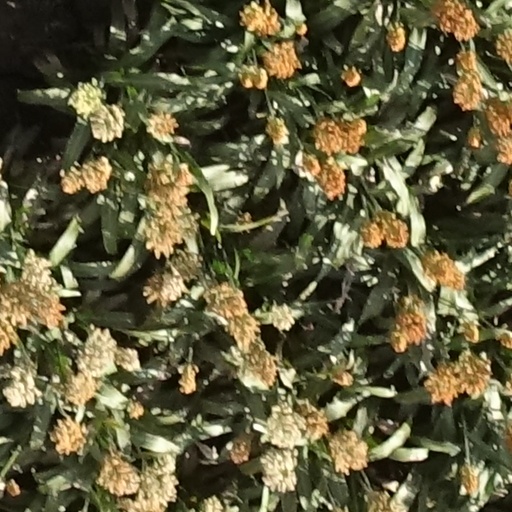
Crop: sorghum